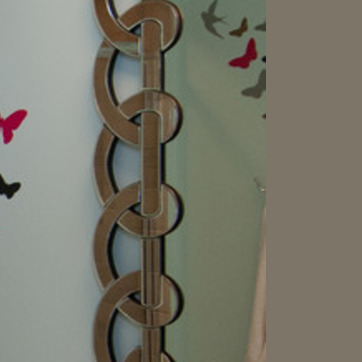
Material: mirror